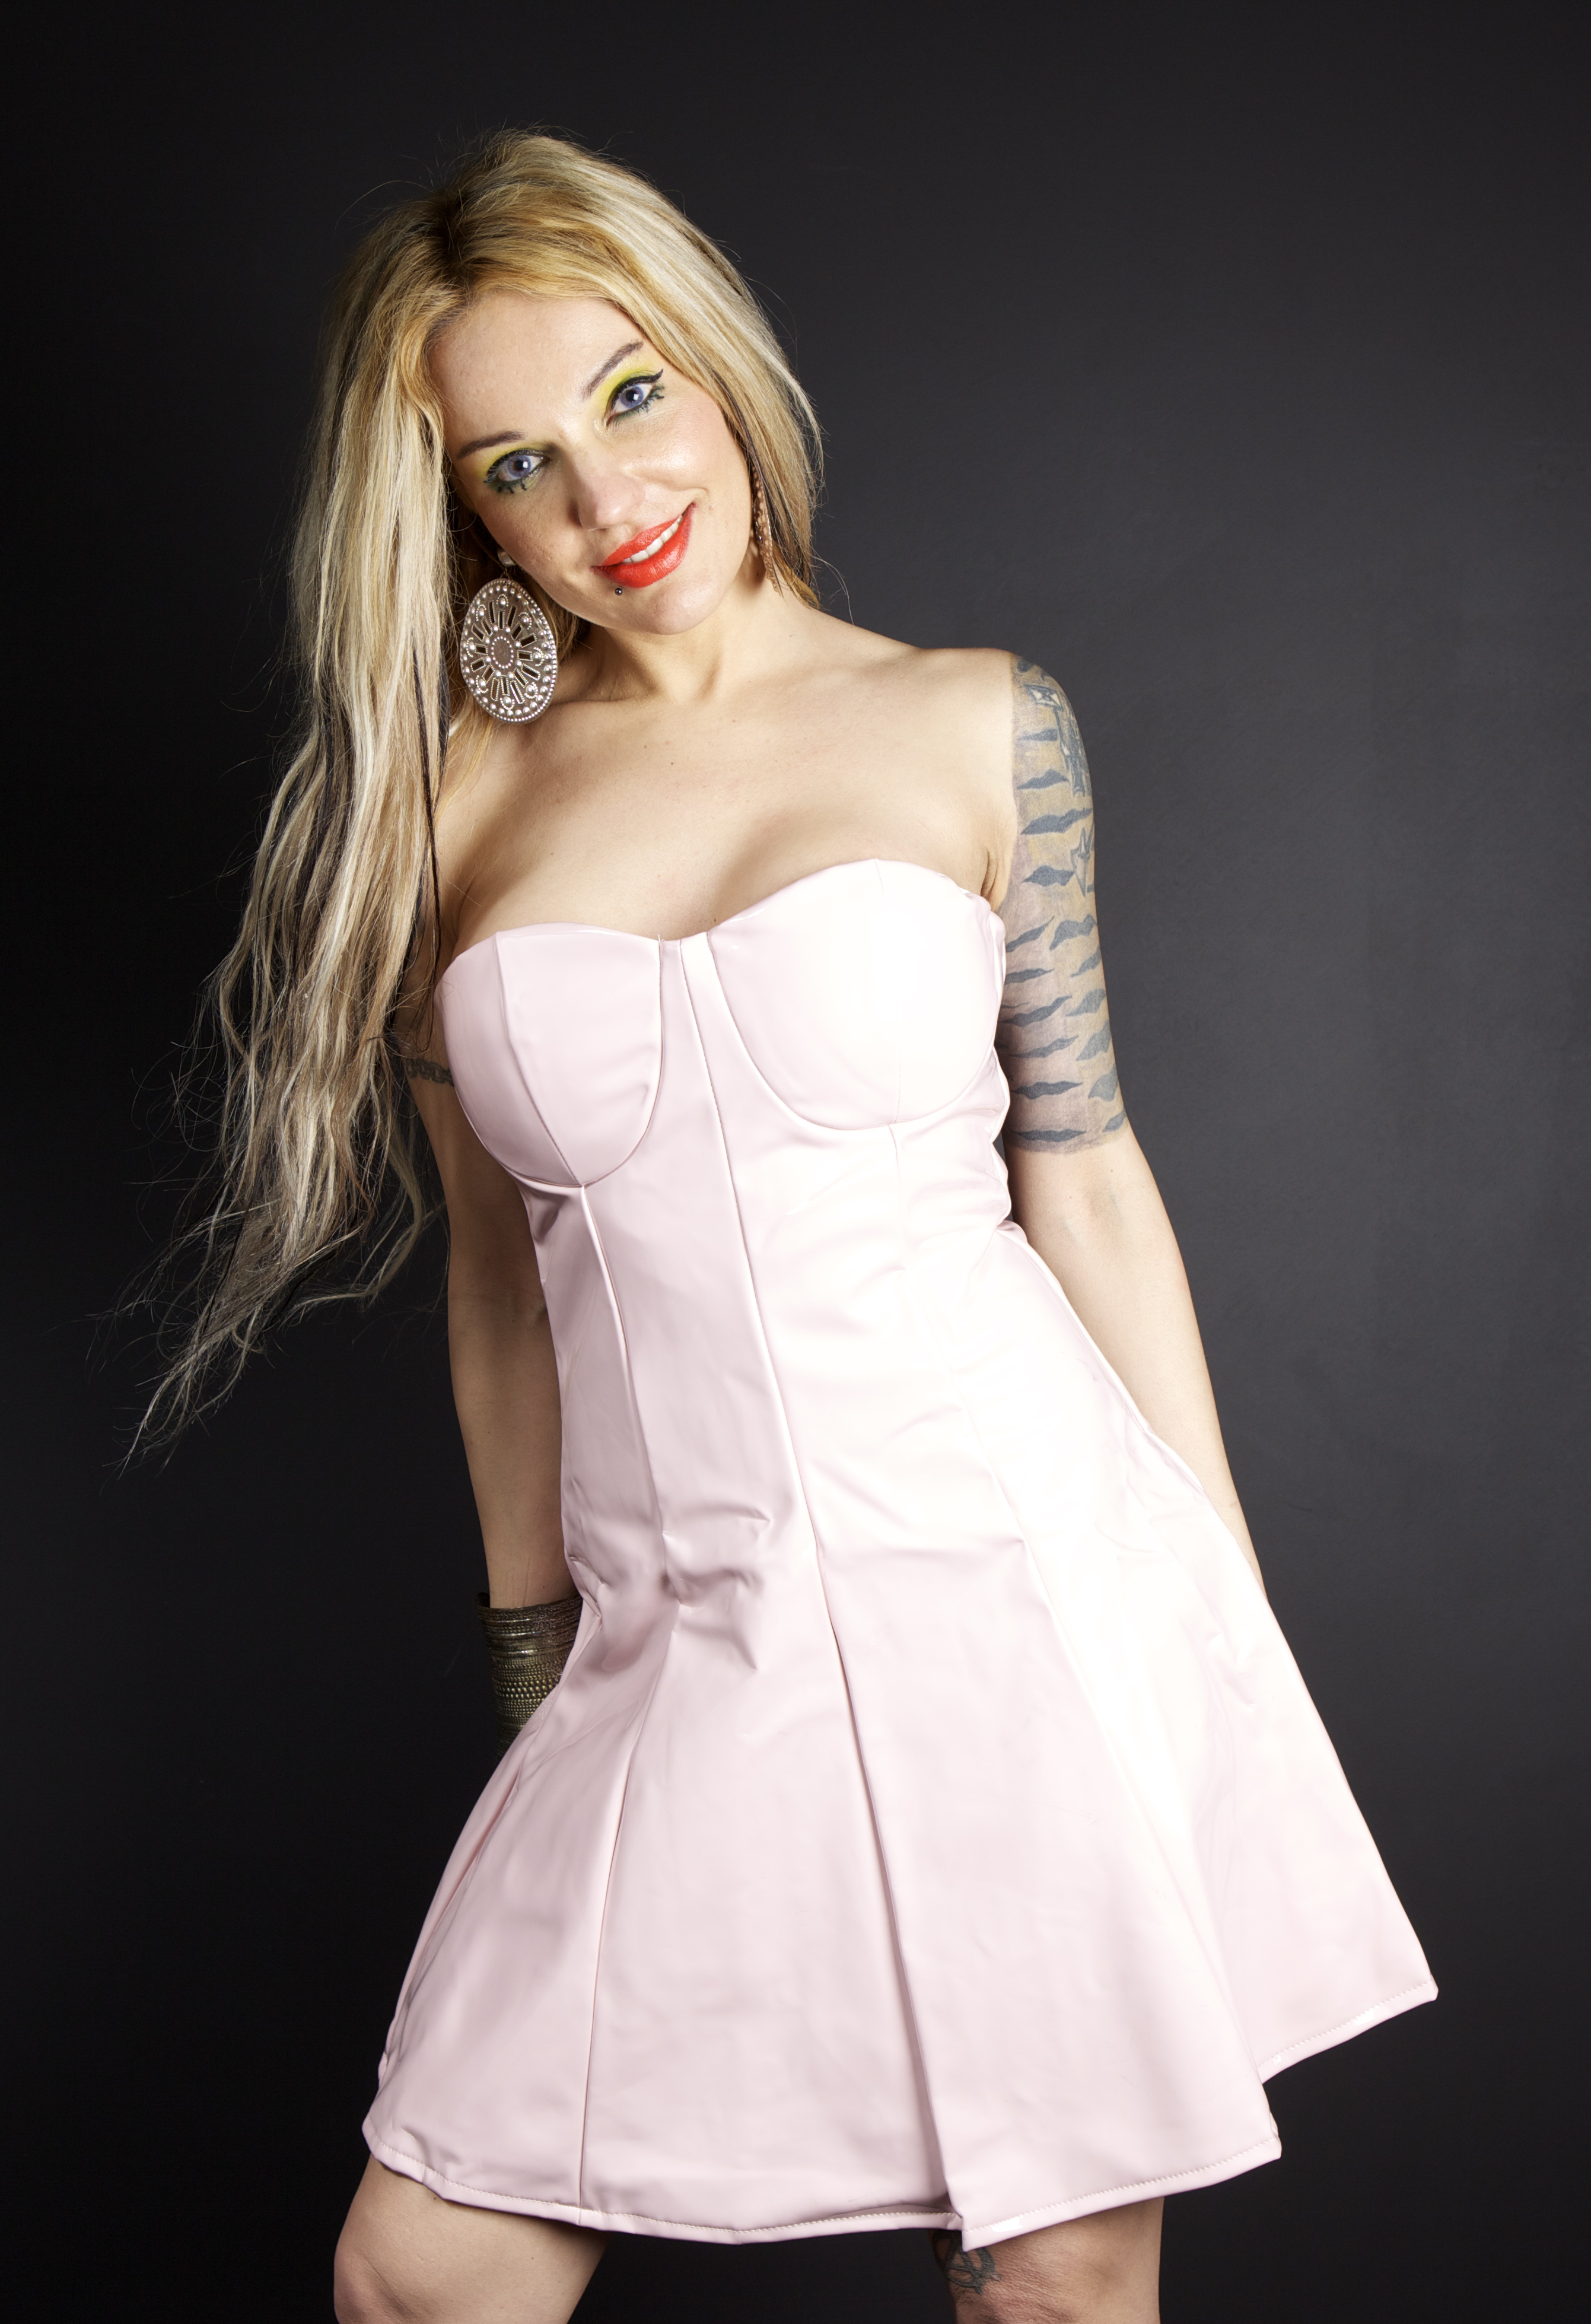
dress, girl, blonde, fashion, fashion model, model, beauty, human hair color, joint, shoulder, cocktail dress, photo shoot, waist, long hair, neck, hip, corset